State Street Public School

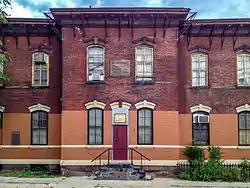

State Street Public School, is located in Newark, Essex County, New Jersey, United States. The building was built in 1845 and was added to the National Register of Historic Places on August 3, 1990. It is now the Audio-Video Division of the Newark Public Schools.